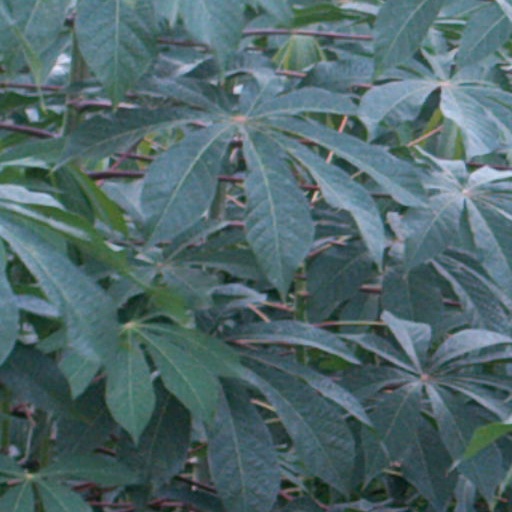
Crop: cassava